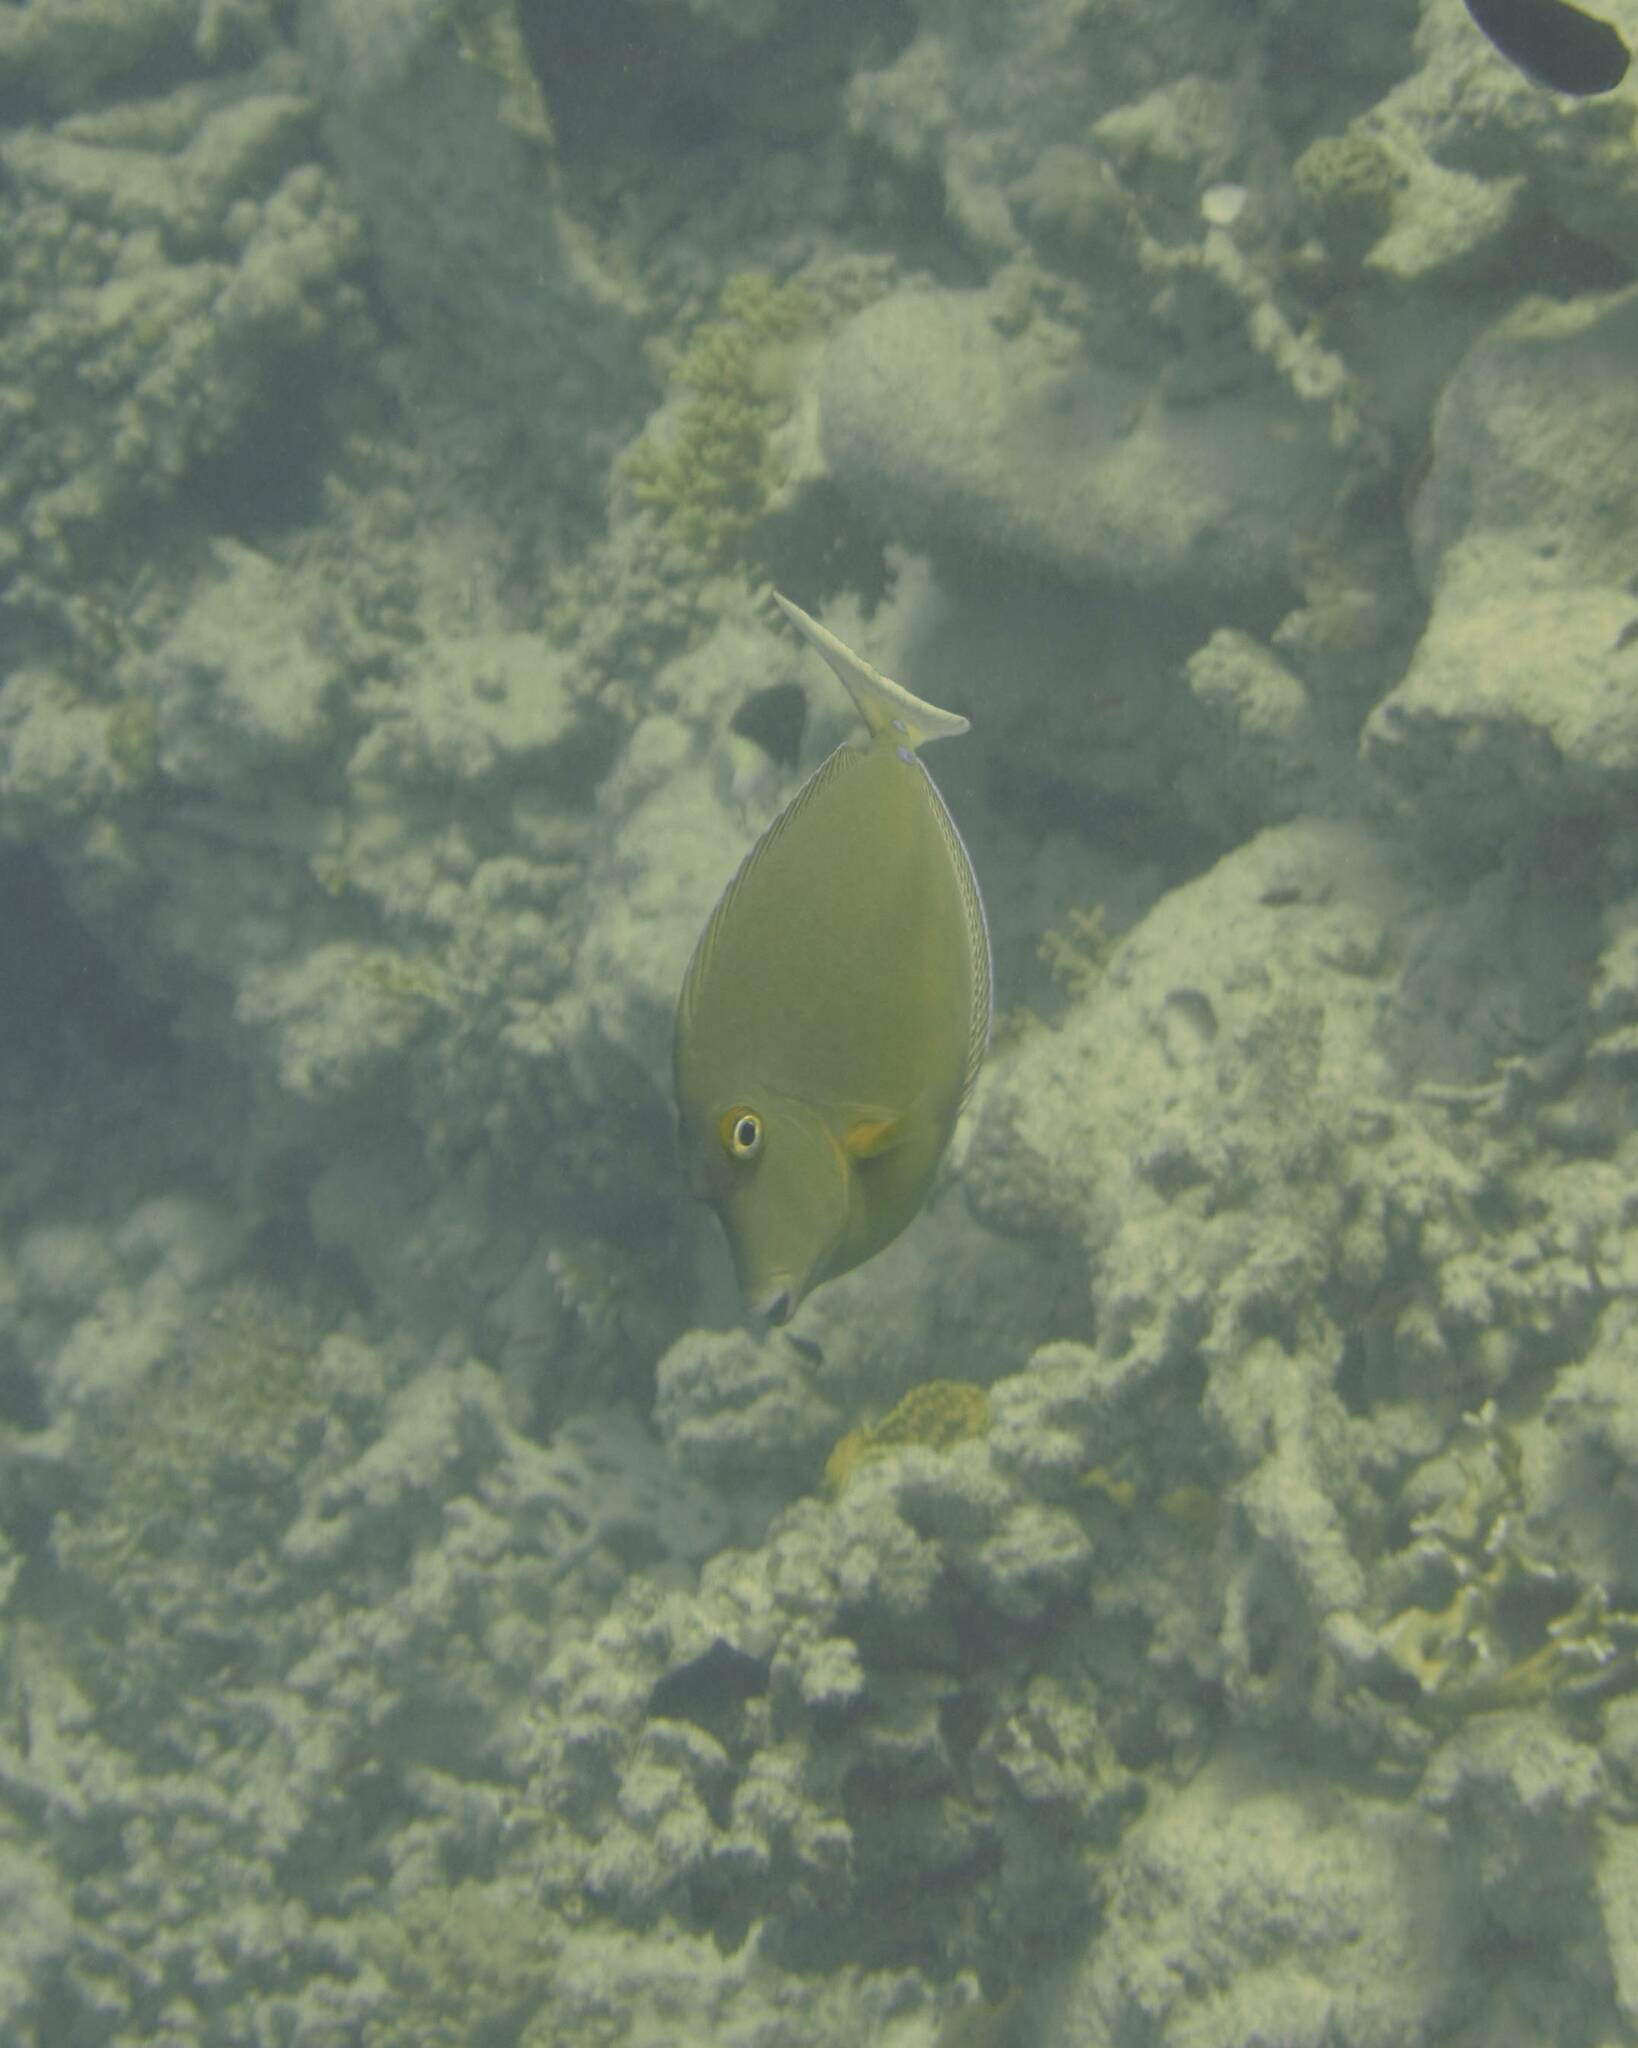
Naso unicornis (Bluespine Unicornfish)